1923 Vanderbilt Commodores football team

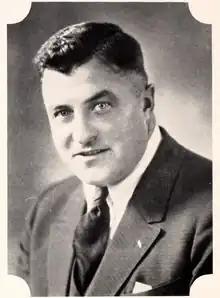
Mississippi A & M head coach Earl Abell.

The kickoff from Lynn Bomar went to P. E. Stephens at the Aggies' 5-yard line, who returned it for 10 yards. The Aggies would punt. Gil Reese went around end for an 11-yard run, getting the ball to Mississippi's 15-yard line. There, the Commodores were held. Later in the first quarter, Oliver Kuhn ran around the left end for a 43-yard gain. On a fourth down, a pass from Hek Wakefield to Kuhn was incomplete, and the ball went over on downs. The Aggies then started to advance the ball for the first time, until throwing an interception to Gil Reese at Vanderbilt's 40-yard line. Reese returned the ball to Mississippi's 25-yard line. But again, the Aggies' defense stood tall.